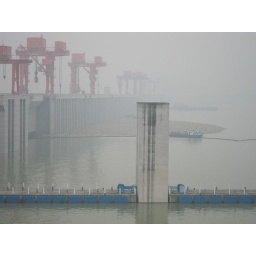
That's not a sand bar. That's the floating trash from the river all gathered up by the dam.